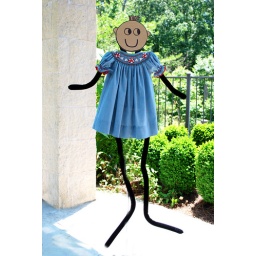
Dark green micro check bishop dress with red and white peppermints smocked around neck. Red ric rac around sleeves.